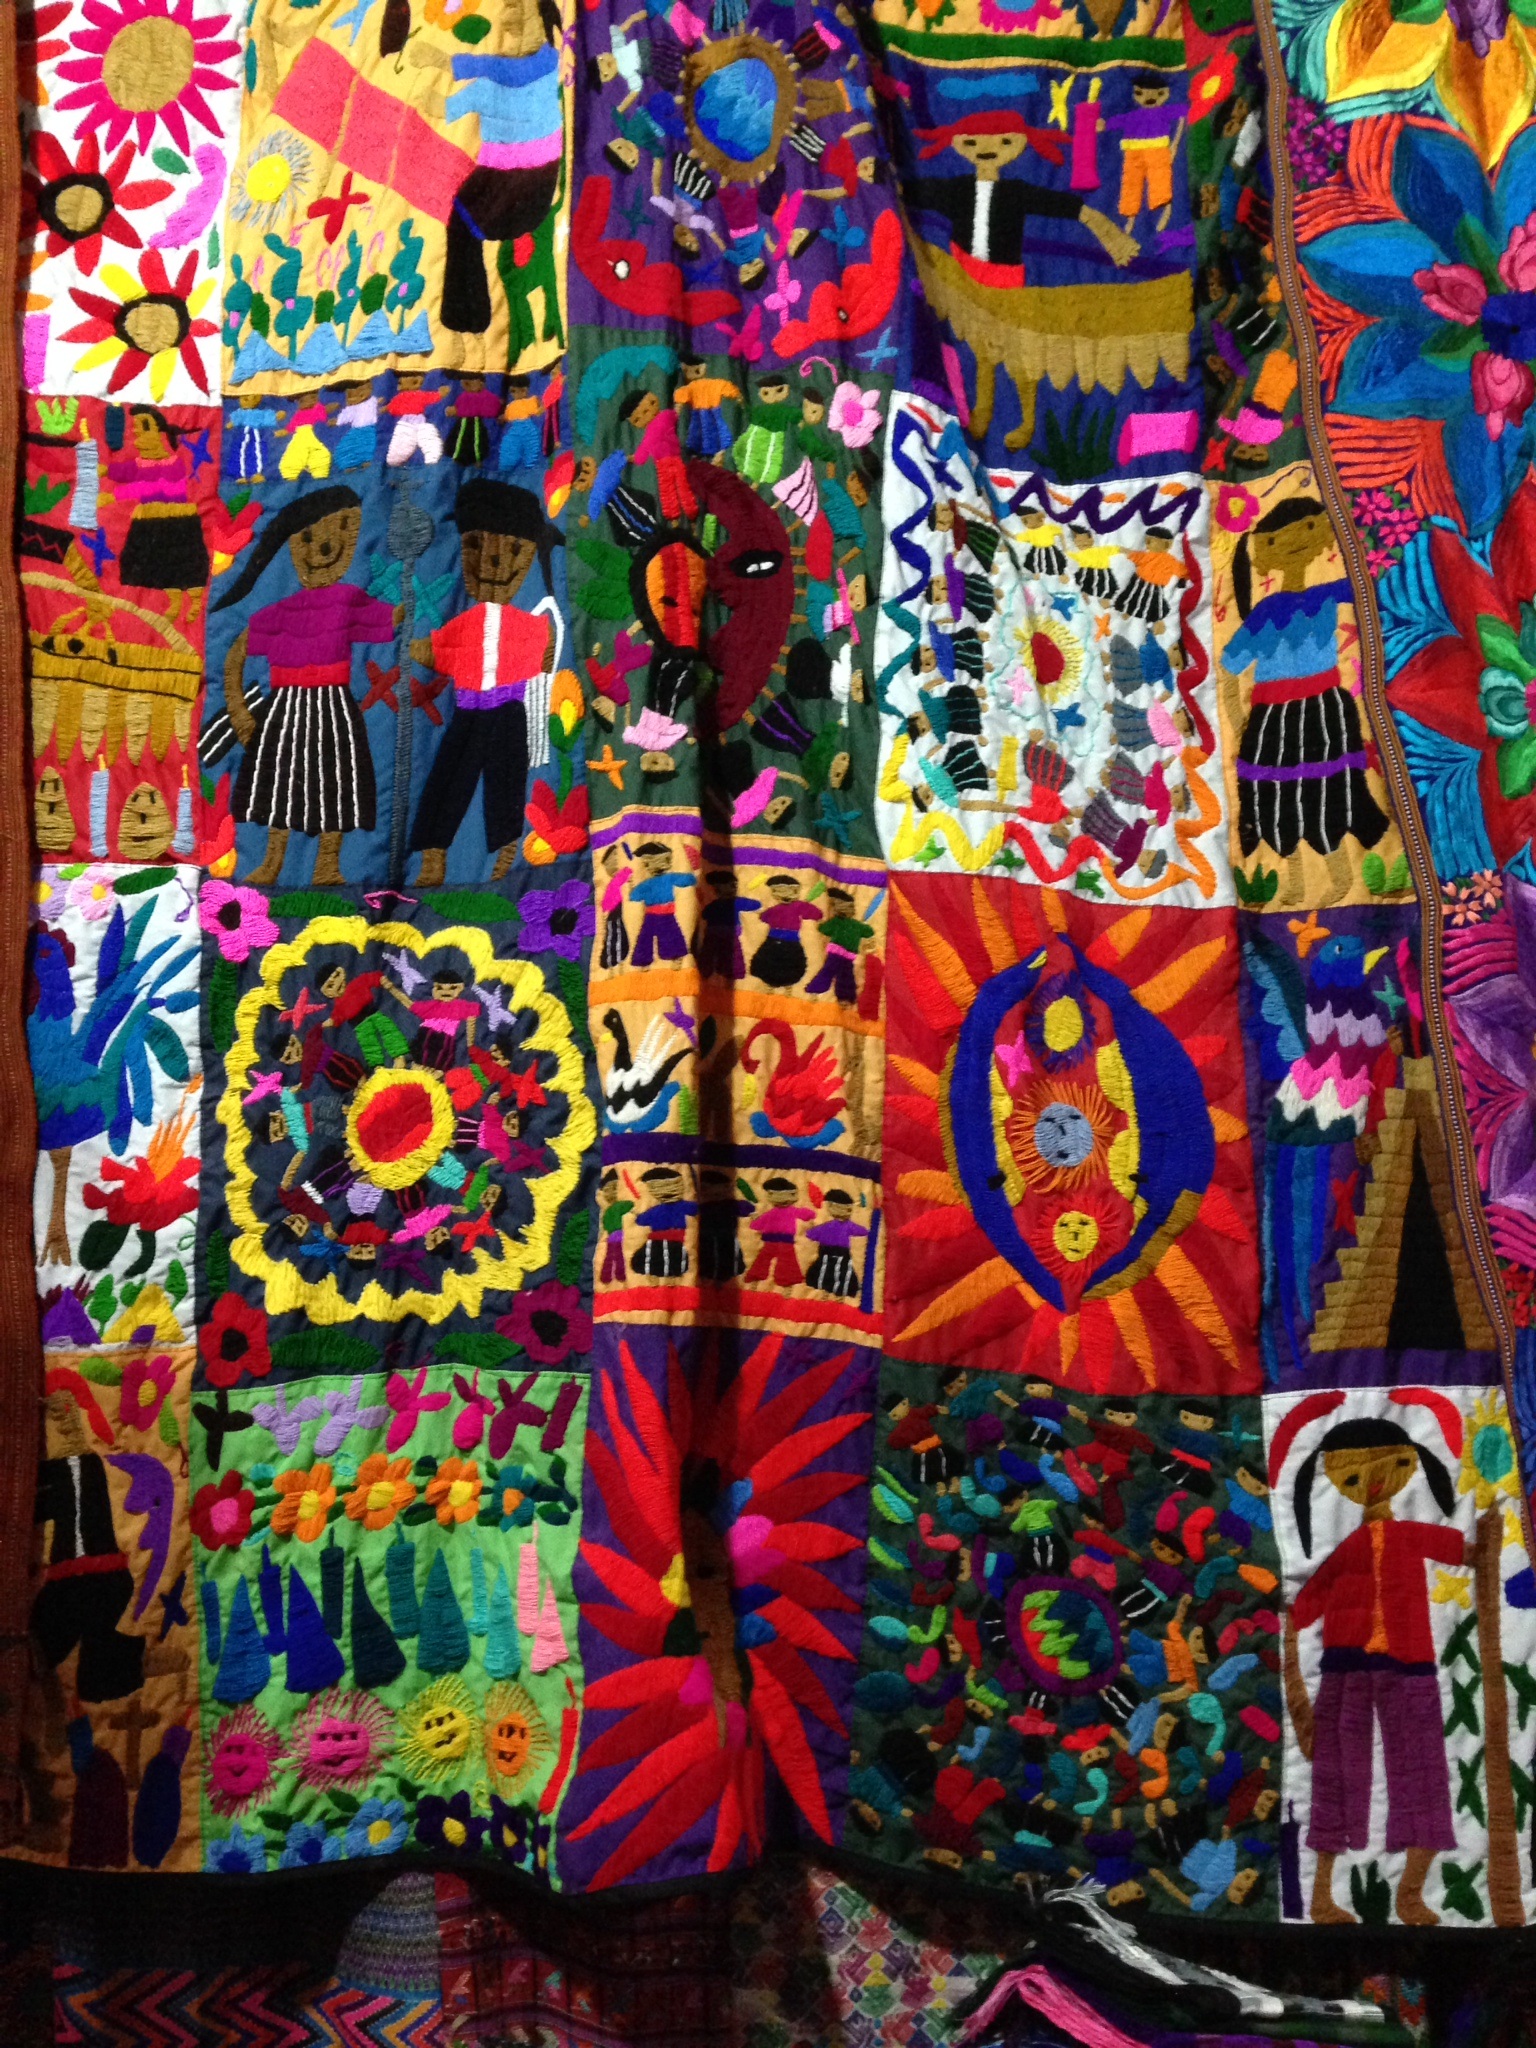
color, colorful, cloth, textile, art, diversity, embroidery, modern art, psychedelic art